D. H. Lawrence Ranch

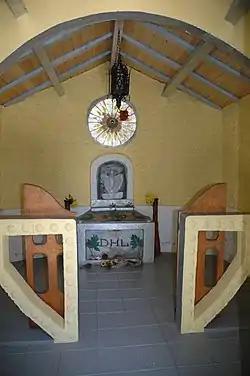
Interior of the Lawrence Memorial, with the stone containing the initials D.H.L.

The D. H. Lawrence Ranch, as it is now known, was the New Mexico residence of the English novelist D. H. Lawrence for about two years during the 1920s and the only property Lawrence and his wife Frieda owned. The property, originally named the "Kiowa Ranch", is located about northwest of Taos, New Mexico, near Lobo Mountain and San Cristobal in Taos County, at about above sea level. The gate of the ranch is by road from a historic marker and turnoff on state route NM 522.